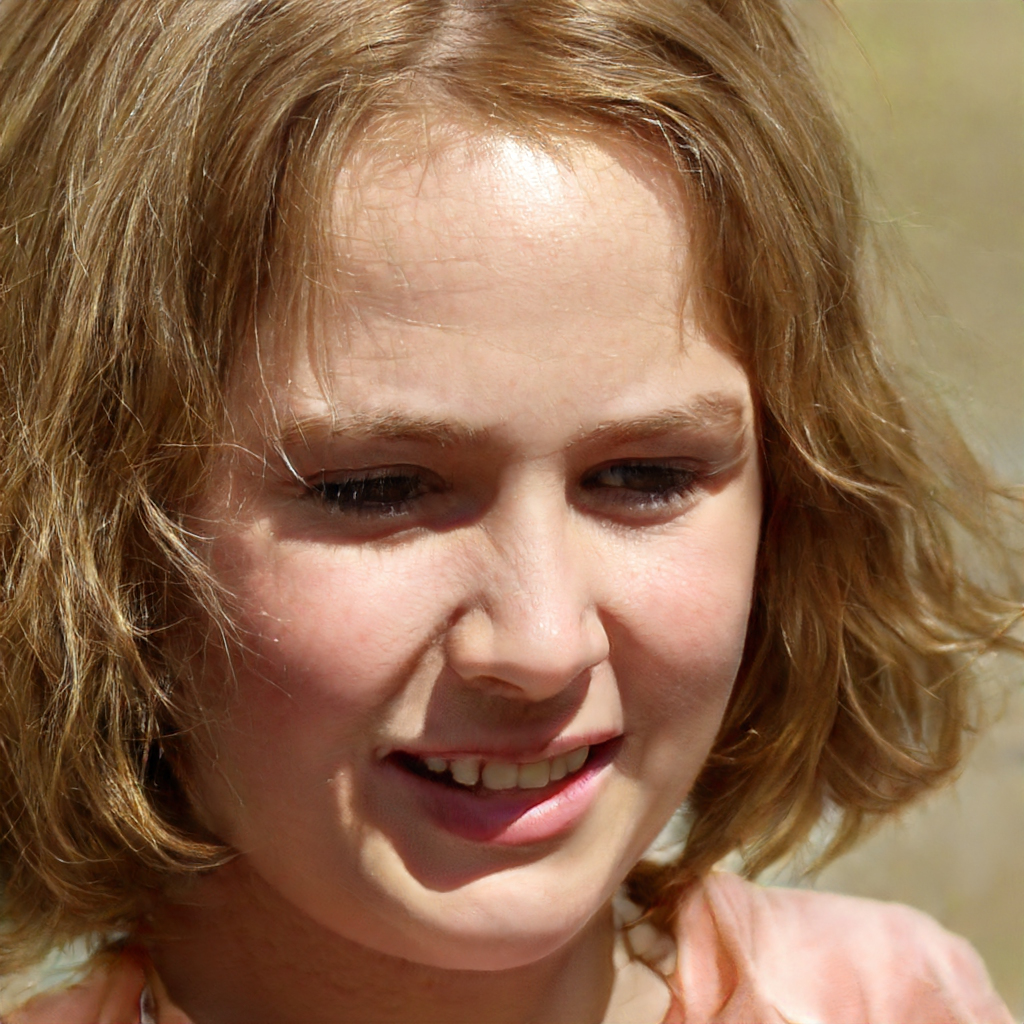
Gender: Female